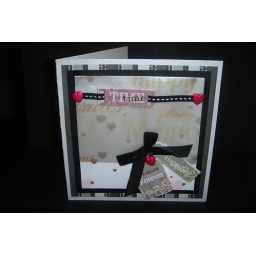
valentine card in red black and white